Answer in natural language. Estimate the real world distances between objects in the image. Which object is closer to white color sperical shape office chair (marked A), light gray side table with casters (marked B) or abstract painting in a black frame (marked C)? Choose between the following options: abstract painting in a black frame (marked C) or light gray side table with casters (marked B)
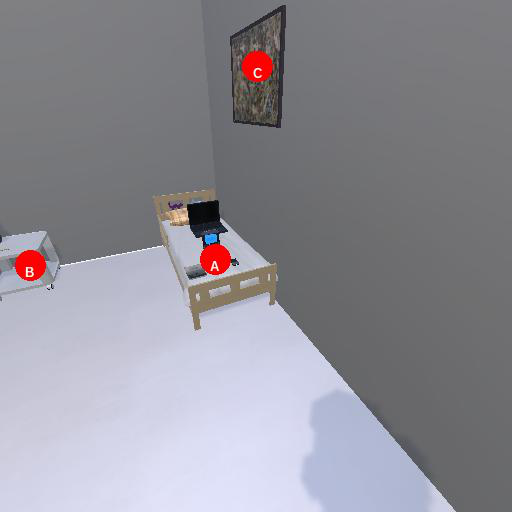
<answer>light gray side table with casters (marked B)</answer>